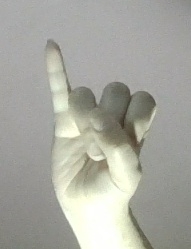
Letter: meem